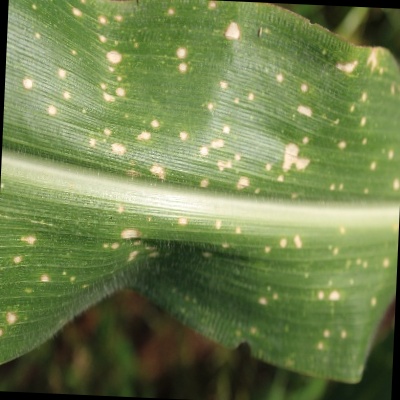
Label: Corn_(Maize)___Leaf_Spot